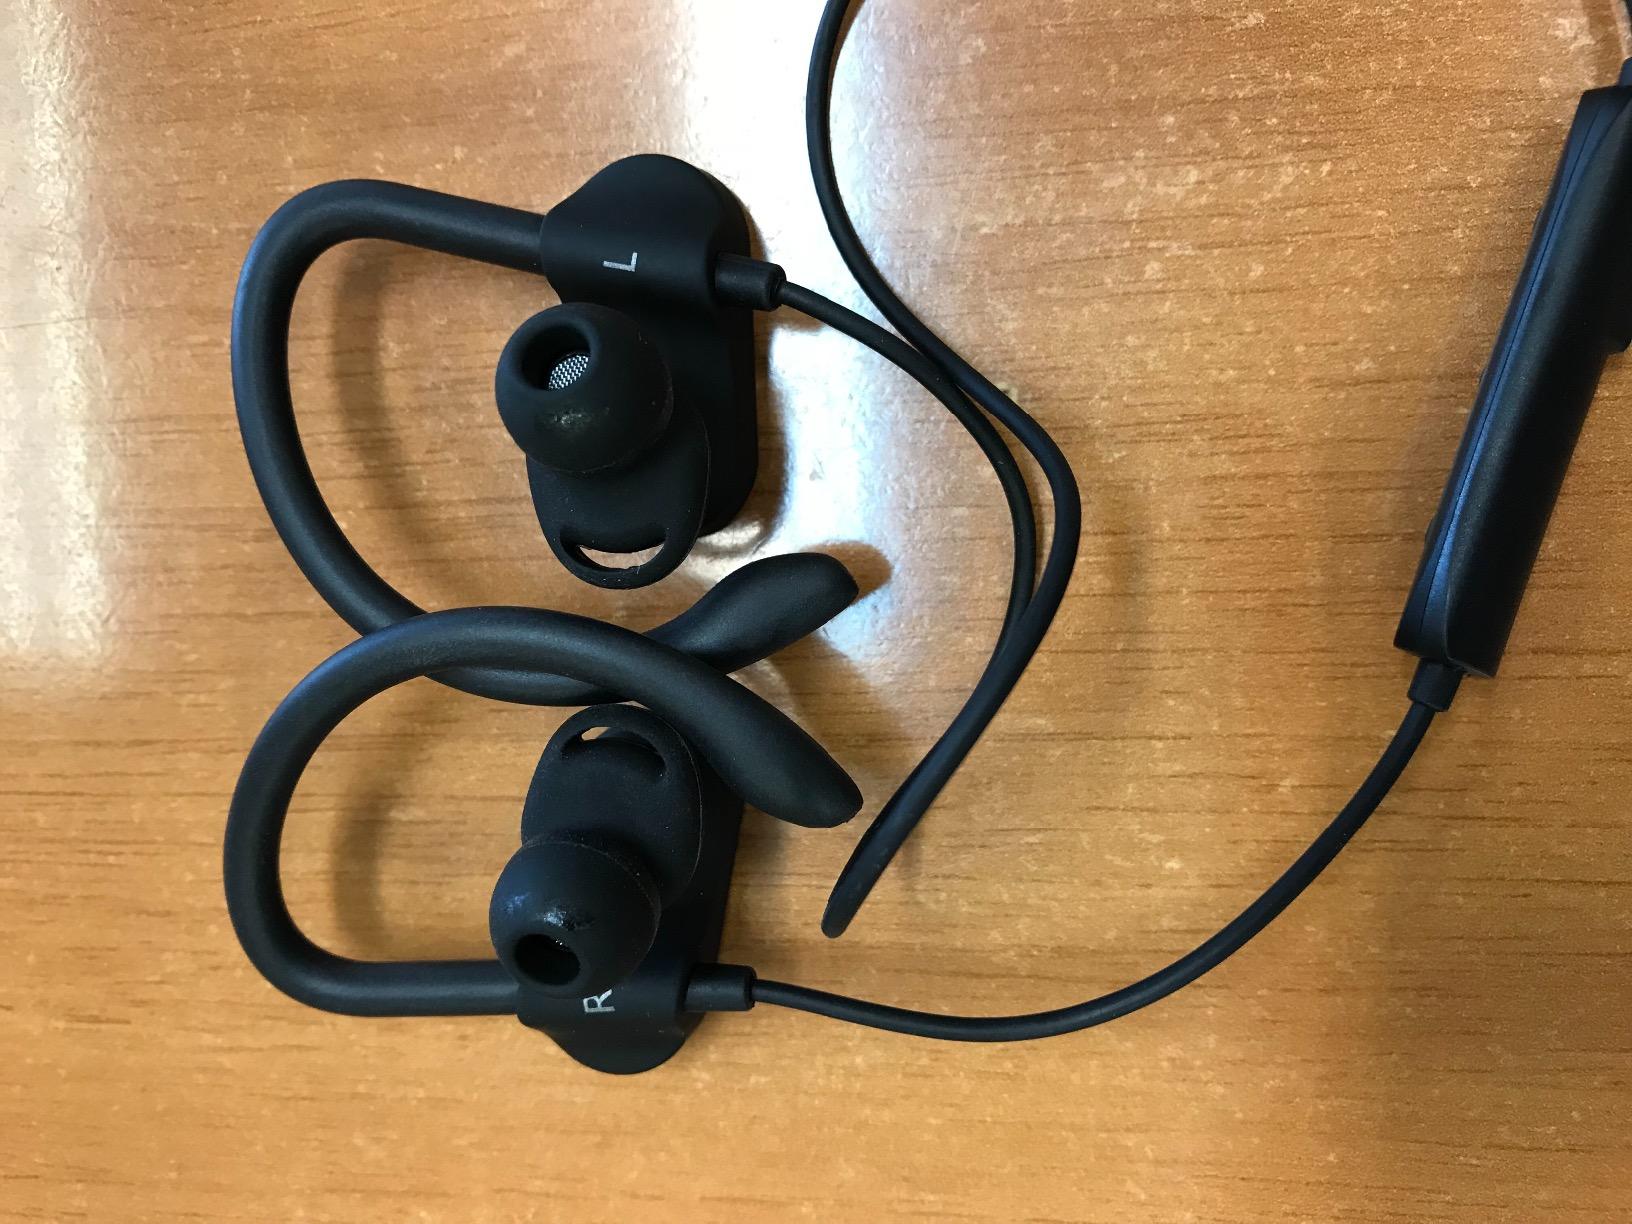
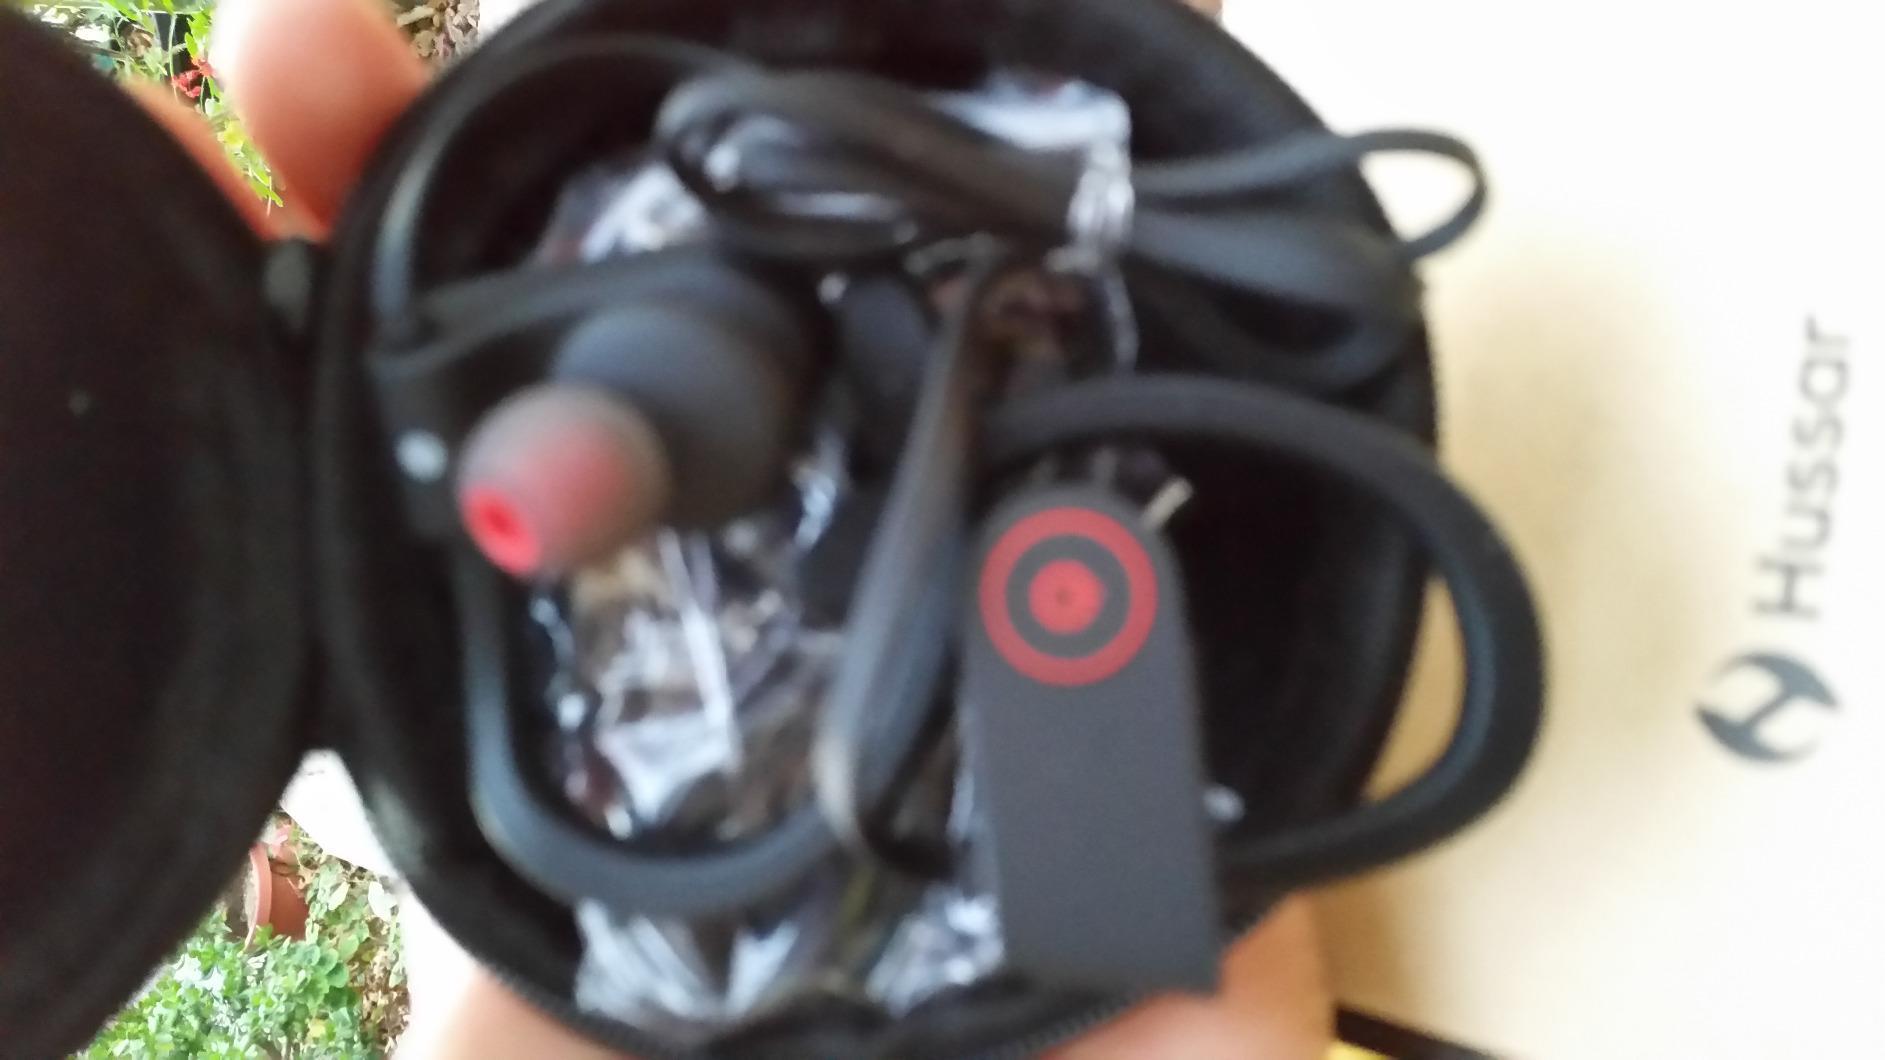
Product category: headphones
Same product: no